Roberto Kreimerman

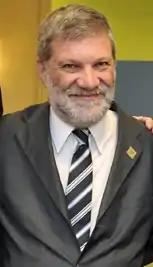
Roberto Kreimerman

Roberto Kreimerman (Montevideo, 1958) is a Uruguayan engineer and politician.